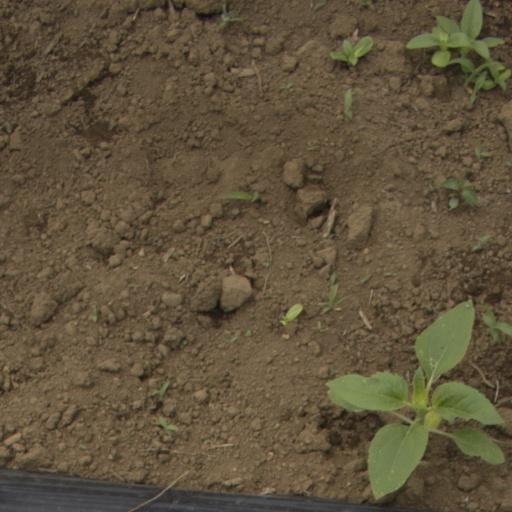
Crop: Jerusalem artichoke